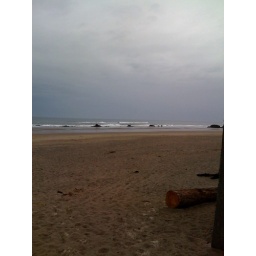
Lincoln City - rocks in the water